J. Michael Bailey

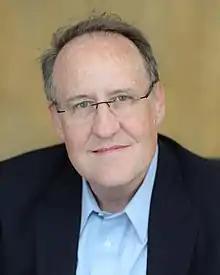
Bailey in 2014

John Michael Bailey (born July 2, 1957) is an American psychologist, behavioral geneticist, and professor at Northwestern University best known for his work on the etiology of sexual orientation and paraphilia. He maintains that male sexual orientation is most likely established through biological influences.